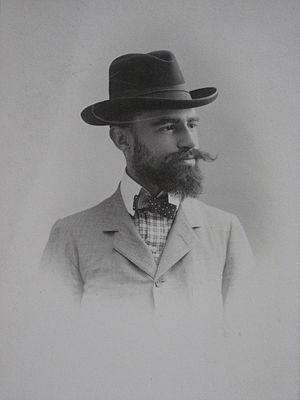
Angiolo Orvieto, né le 18 juin 1869 à Florence et mort dans cette même ville en décembre 1967, est un poète juif italien.